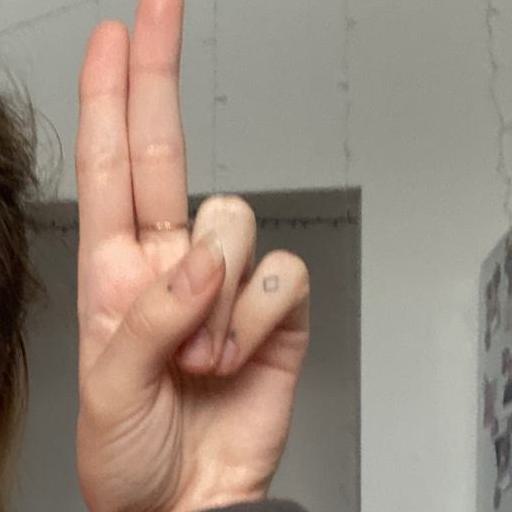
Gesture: two_up